List of monarchs in Britain by length of reign

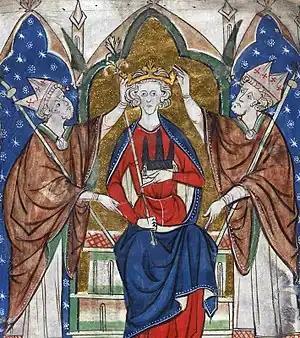
Henry III was the longest-reigning monarch of an independent England.

Includes English monarchs from the installation of Alfred the Great as King of Wessex in 871 to Anne (House of Stuart) and the Acts of Union on 1 May 1707, when the crown became part of the Kingdom of Great Britain.